Hallgeir Brenden

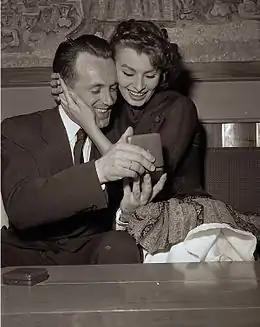
Brenden with Sophia Loren at the 1956 Winter Olympics

He competed in various skiing events at the 1952, 1956 and 1960 Winter Olympics and won two individual gold medals in 1952 and 1956 and two silver medals in the 4 × 10 km relay in 1952 and 1960.